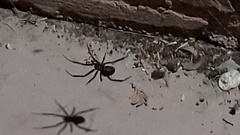
Species: Lactrodectus_hesperus